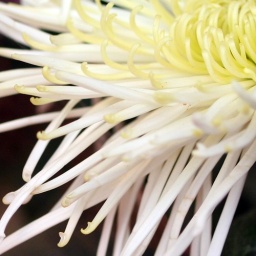
More flower photos from my trip to the West coast in March.